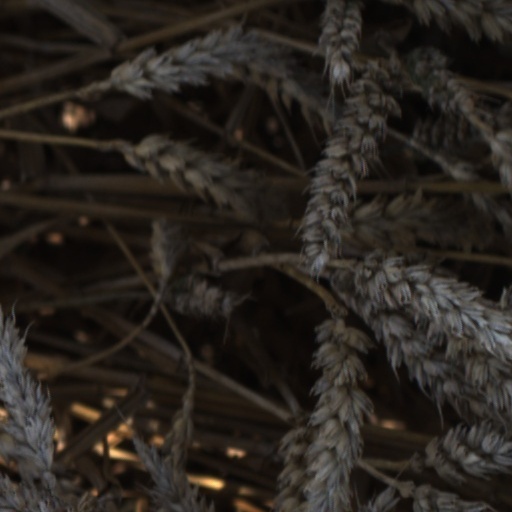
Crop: wheat